Werribee Park

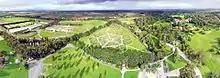
Aerial Panorama of Werribee Park and its surrounds

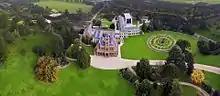
Werribee Park Mansion from above

In 1887, after Thomas Chirnside committed suicide, his brother Andrew Spencer Chirnside took over the running of the Werribee and all the holdings along with his sons. When Andrew Chirnside died in 1890 of heart disease, his jewellery and other personal items were left to his wife, Mary Chirnside (née Begbie), for the term of her life and then to his sons, George Thomas Chirnside and John Percy Chirnside. Andrew Chirnside also bequeathed to his wife a legacy of £10,000, and an annuity of £5000 during her life to be paid out to her every six months. Lastly, Andrew Chirnside devised to his sons his interest in the Werribee Park and Point Cook Estates and all the other property of the partnership firm of Andrew Chirnside & Sons. One son, George Chirnside, inherited Werribee Park Mansion and surrounding lands while the younger brother, John Percy, inherited the rocky stone land above the railway line. Not surprisingly, this led to ill feelings, and when Percy purchased land and had Hamilton build "The Manor" in 1895–1896, George took out a court order to prevent Percy from using the word "Werribee" when naming his new mansion.